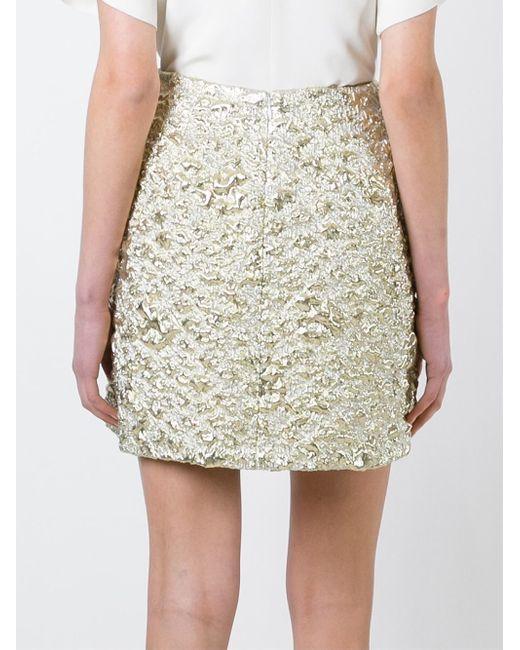
minikleid mit goldenen Pailletten, Bleistiftrock